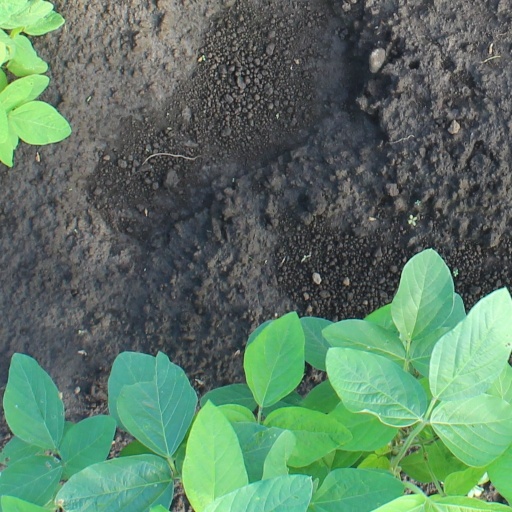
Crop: soybean